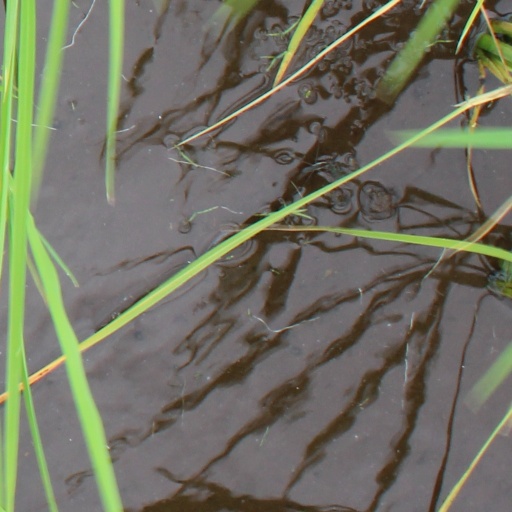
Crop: rice